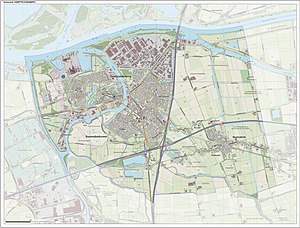
Geertruidenberg
Geertruidenberg er en kommune og en by i den sydlige provins Noord-Brabant i Nederlandene.